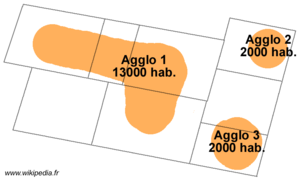
Schéma illustrant l'article sur la notion d'unité urbaine (2 sur 6)
En France, une agglomération urbaine, ou une unité urbaine, est une catégorie statistique qui désigne empiriquement un territoire défini par la continuité de l'habitat ou du bâti. Une unité ou agglomération urbaine peut agglomérer plusieurs communes lorsqu'elles paraissent former ensemble une seule ville. Cette expression, qui ne correspond à aucune circonscription administrative légale, est utilisée par certains statisticiens et urbanistes de l'administration. Dans ce cadre, dans le cas d'une unité urbaine limitée à une seule commune, on parle de ville isolée.